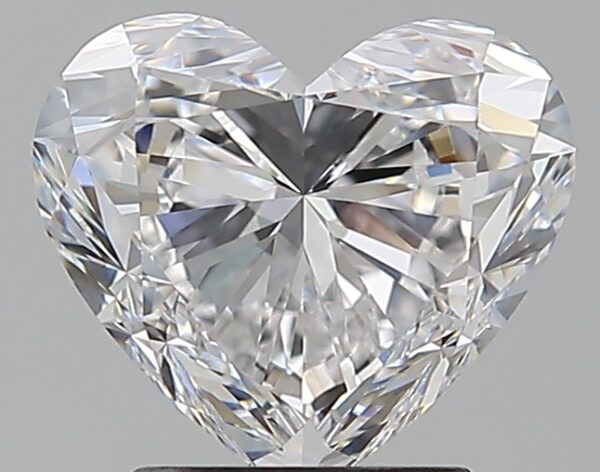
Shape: heart
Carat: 2.27
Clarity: IF
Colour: D
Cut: EX
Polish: EX
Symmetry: EX
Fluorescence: N
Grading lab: GIA
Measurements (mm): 7.77 x 8.82 x 5.35